V'Zot HaBerachah

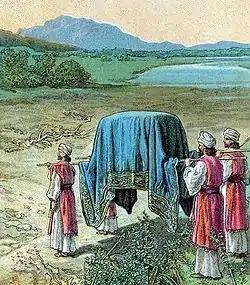
"Israel Enters the Promised Land" (illustration from a Bible card published by the Providence Lithograph Company)

A Midrash taught that Genesis 15:18, Deuteronomy 1:7, and Joshua 1:4 call the Euphrates "the Great River" because it encompasses the Land of Israel. The Midrash said that at the creation of the world, the Euphrates was not designated "great." But it is called "great" because it encompasses the Land of Israel, which Deuteronomy 4:7 calls a "great nation." As a popular saying said, the king's servant is a king, and thus Scripture calls the Euphrates great because of its association with the great nation of Israel.